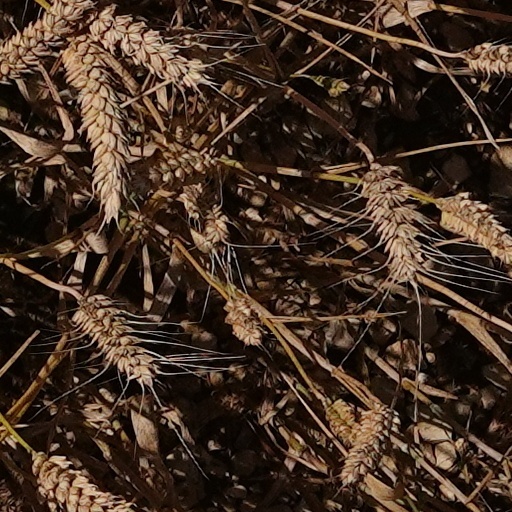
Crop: wheat